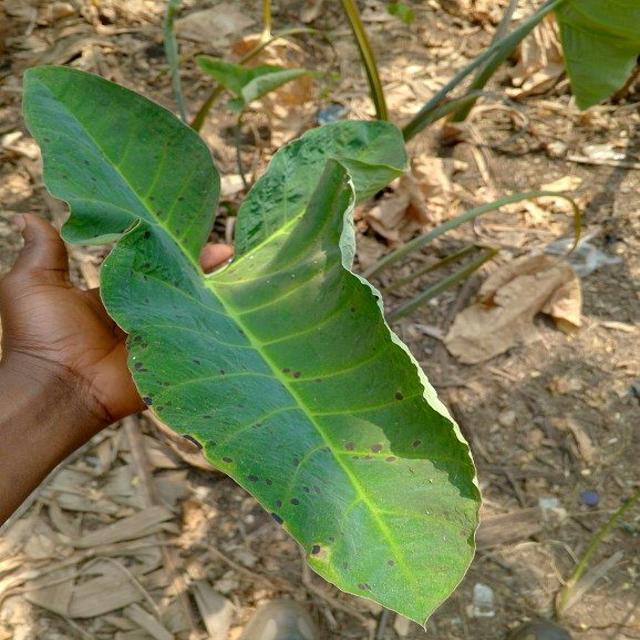
Label: Early_Blight